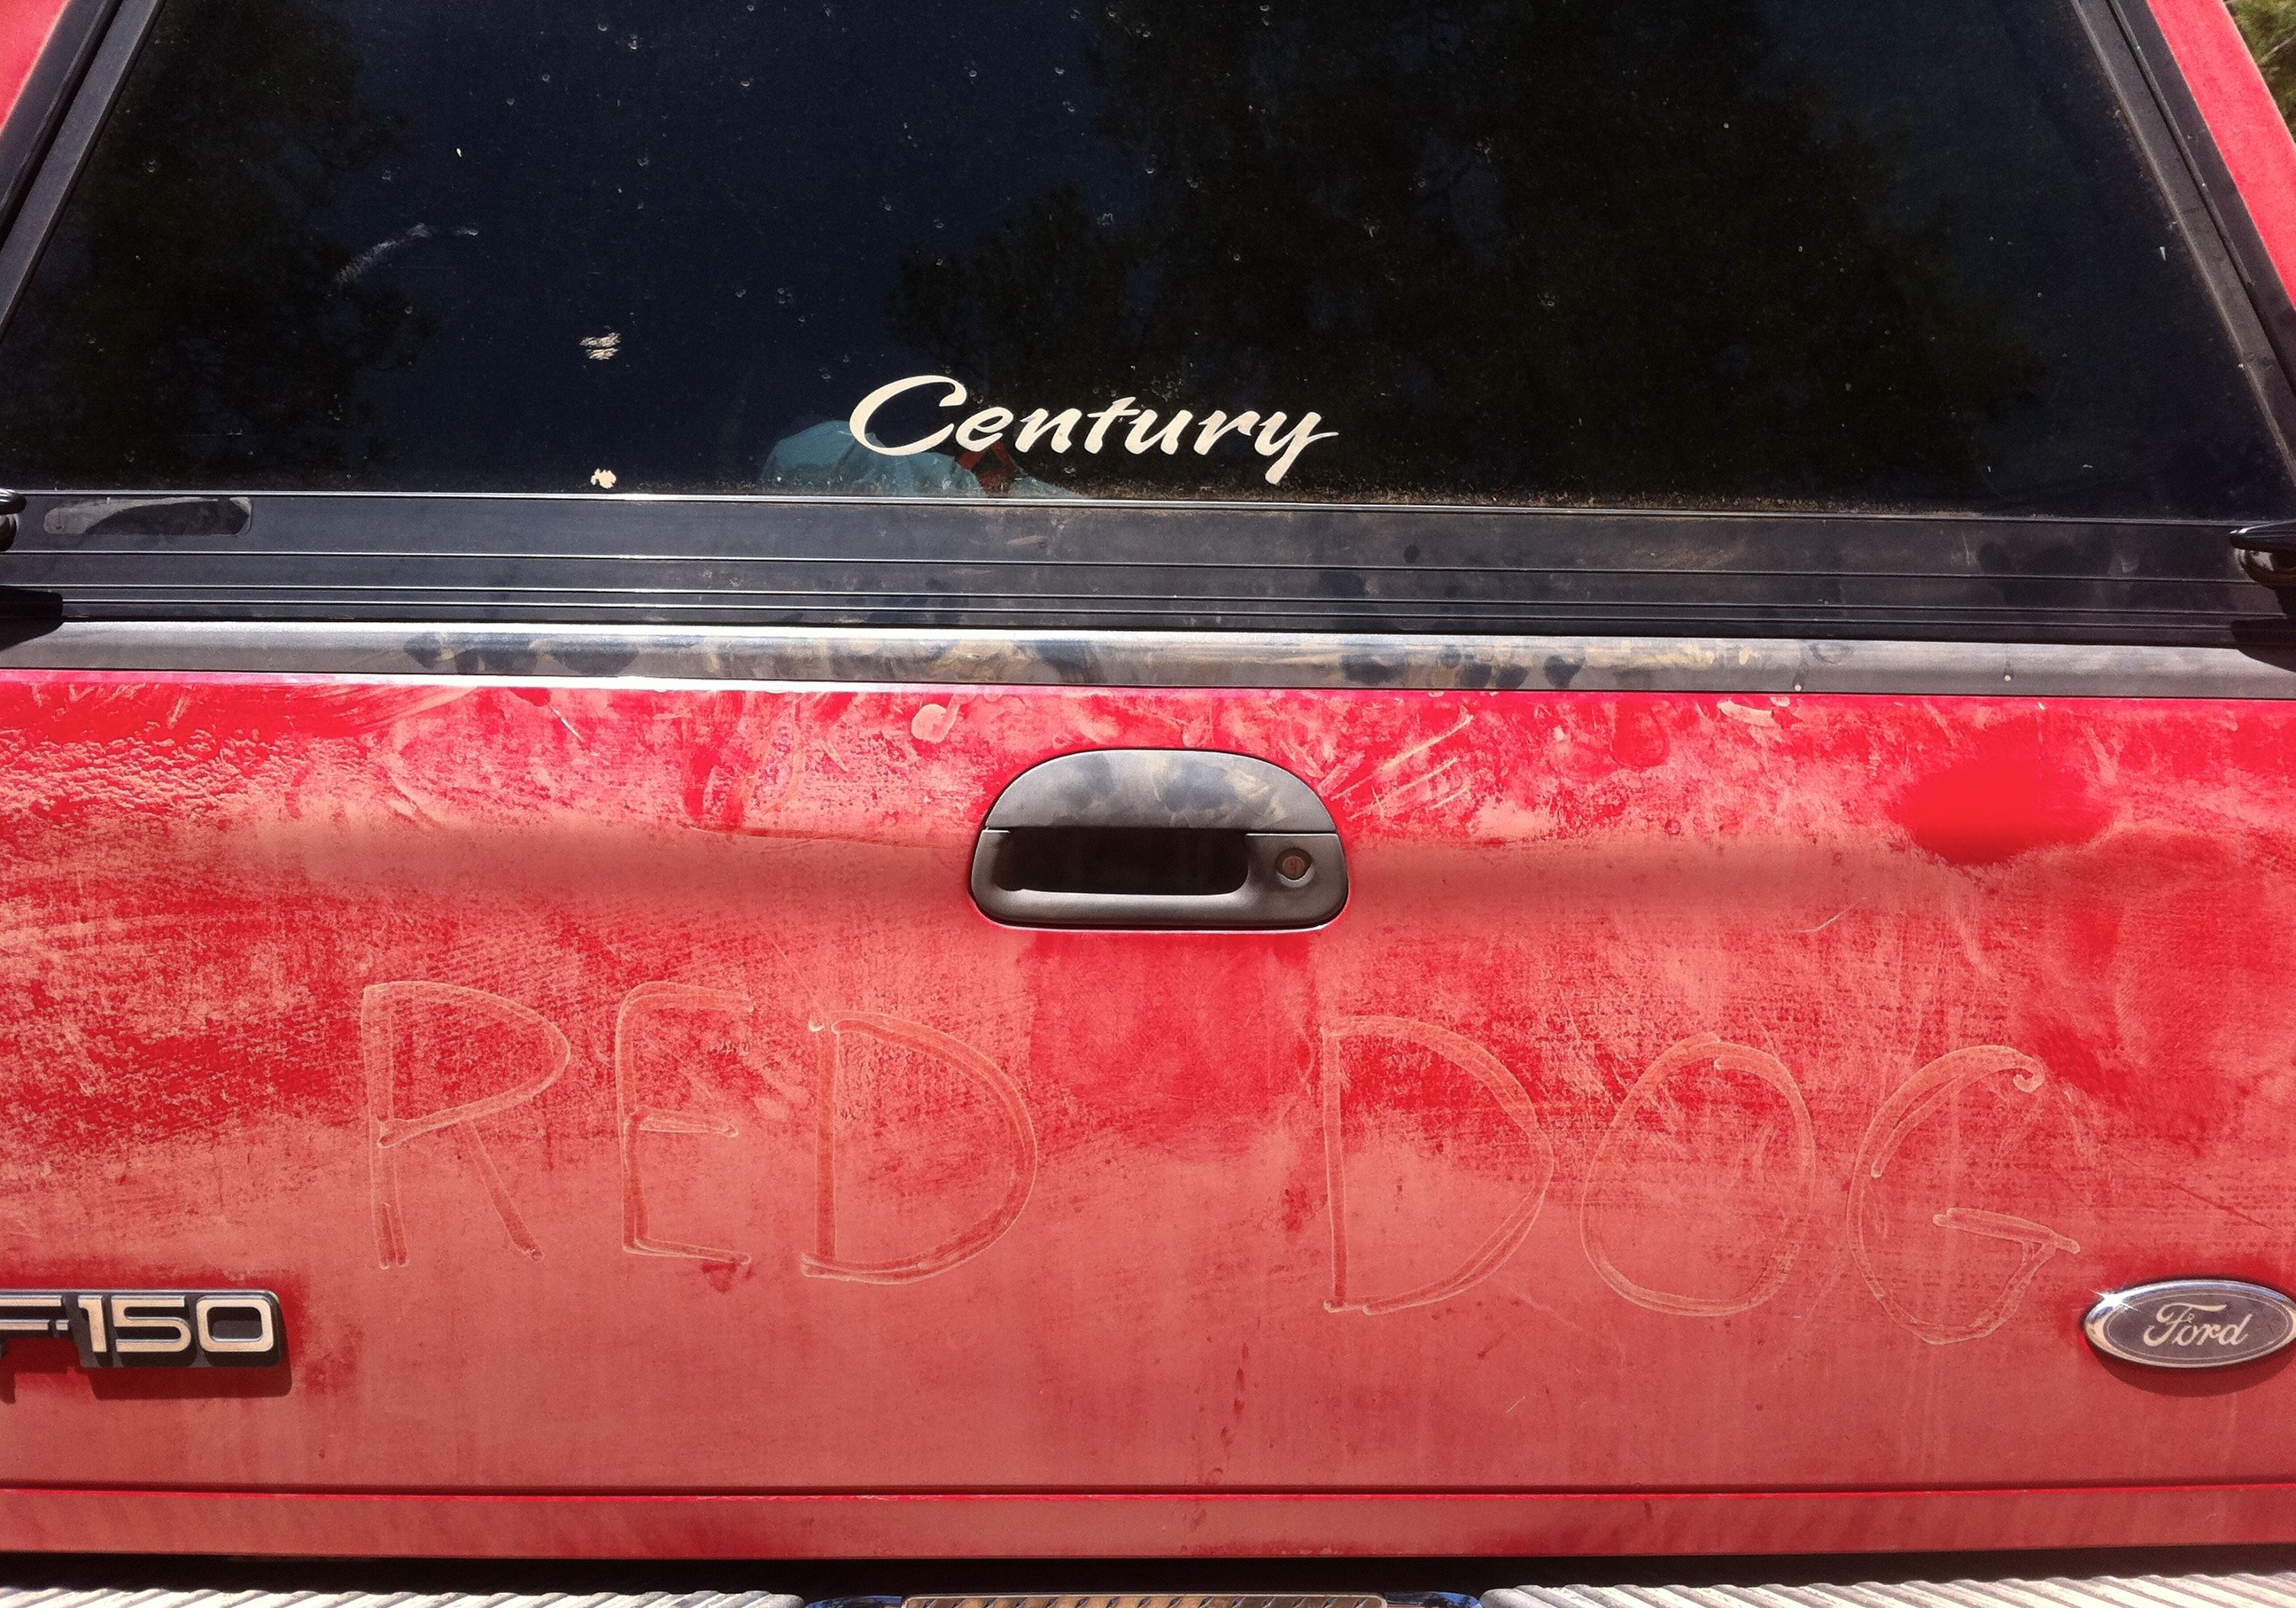
car, red, vehicle, gadget, bumper, mogollonrim, automobile make, automotive exterior, vehicle registration plate